Pass Plus

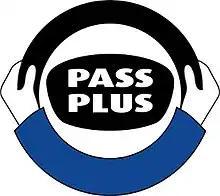
Pass Plus logo.

Pass Plus Scheme commonly referred to as Pass Plus is a scheme run in the United Kingdom aimed at new drivers who have recently passed the standard driving test, which helps to give drivers the confidence to drive on their own and to increase experience on the road.